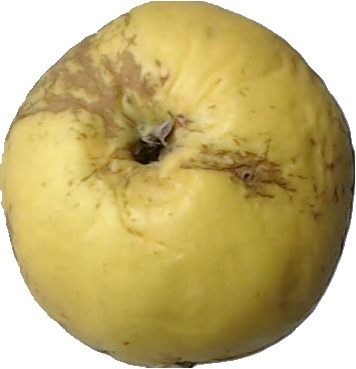
Label: apple_golden_1